Udagawachō

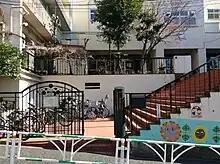
Jinnan Elementary School

The poet and painter Yumeji Takehisa resided in Udagawachō from 1921 to 1923.